Mughan clashes

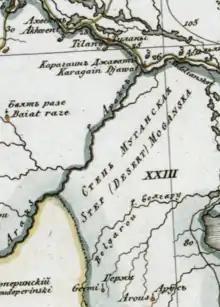
Mughan steppe on a 1918 map

The Mugan Plain is located between the lower reaches of the Kura and Araz and the foothills of the Talysh Mountains. Before the revolution, it occupied part of Javad and Lankaran districts of Baku province.